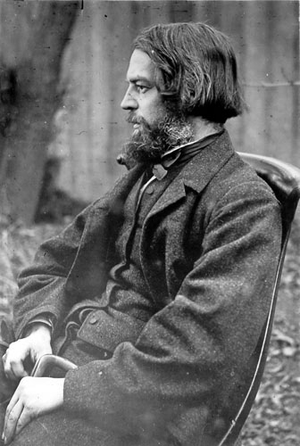
Benjamin Woolfield Mountfort était un architecte britannique qui a émigré en Nouvelle-Zélande et fut l'un des plus célèbres architectes du pays au début du XIXᵉ siècle.